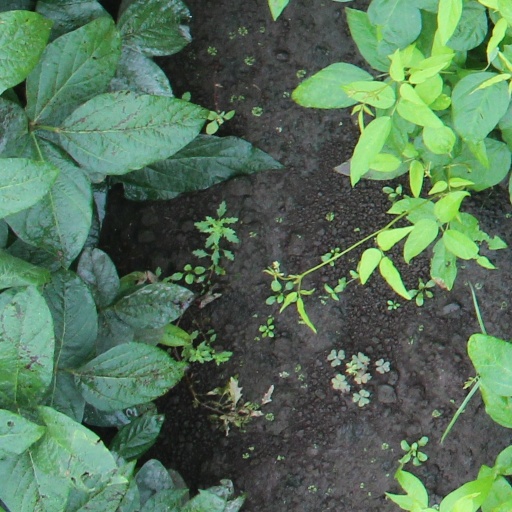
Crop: soybean